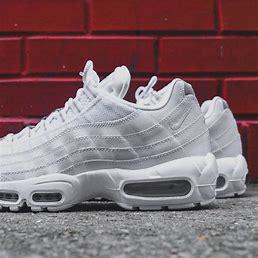
Brand: Nike
Model: Air Max 95 Essential